Chicago Blackhawks

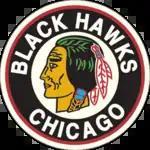

On June 27, 2022, the Blackhawks named Luke Richardson as their 40th head coach in franchise history. General manager Davidson announced the Blackhawks would commit to rebuilding their roster and acquiring draft capital. The team traded Alex DeBrincat to the Ottawa Senators and Kirby Dach to the Montreal Canadiens in exchange for the 7th and 13th picks in the 2022 NHL entry draft. Chicago also acquired the 25th overall pick in the draft from the Toronto Maple Leafs by taking on goaltender Petr Mrazek's contract. The Blackhawks made modest acquisitions in free agency, signing veteran forwards Andreas Athanasiou, Colin Blackwell and Max Domi. The team fell to the bottom of the Central Division and again emerged as sellers at the 2022–23 trade deadline. Patrick Kane was traded to the Arizona Coyotes in exchange for Vili Saarijarvi and Kane was then later sent to the New York Rangers as part of a three-team trade. The Blackhawks received Andy Welinski, a conditional second-round pick in 2023 and a fourth-round pick in 2025 from the Rangers to complete the trade. The Blackhawks also dealt Jake McCabe, Sam Lafferty and Max Domi, while also taking on Nikita Zaitsev's contract from the Ottawa Senators in exchange for additional draft capital. Captain Jonathan Toews missed 29 games while recovering from Long COVID. Before their final regular season game, the team also announced that they would not re-sign Toews. The Blackhawks finished last in their division with the third-worst record in the NHL.